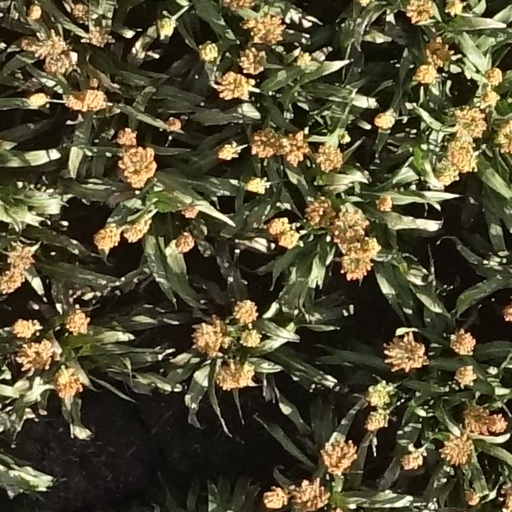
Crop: sorghum